Economy of Scotland in the early modern period

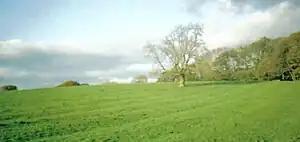
Run and rig marks running downhill at Buchans Field, Wester Kittochside

Jenny Wormald has commented that, "to talk of Scotland as a poor country is a truism". At the beginning of the era, with difficult terrain, poor roads and limited methods of transport, there was little trade between different areas of the country and most settlements depended on what was produced locally, often with very little in reserve in bad years. Most farming was based on the lowland fermtoun or highland baile, settlements of a handful of families that jointly farmed an area notionally suitable for two or three plough teams, allocated in run rigs, of "runs" (furrows) and "rigs" (ridges), to tenant farmers. They usually ran downhill so that they included both wet and dry land, helping to offset the problems of extreme weather conditions. Most ploughing was done with a heavy wooden plough with an iron coulter, pulled by oxen, which were more effective in the heavy Scottish soil, and cheaper to feed than horses.